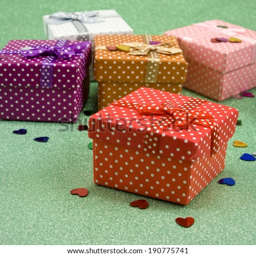
isolated image of many boxes on a green background